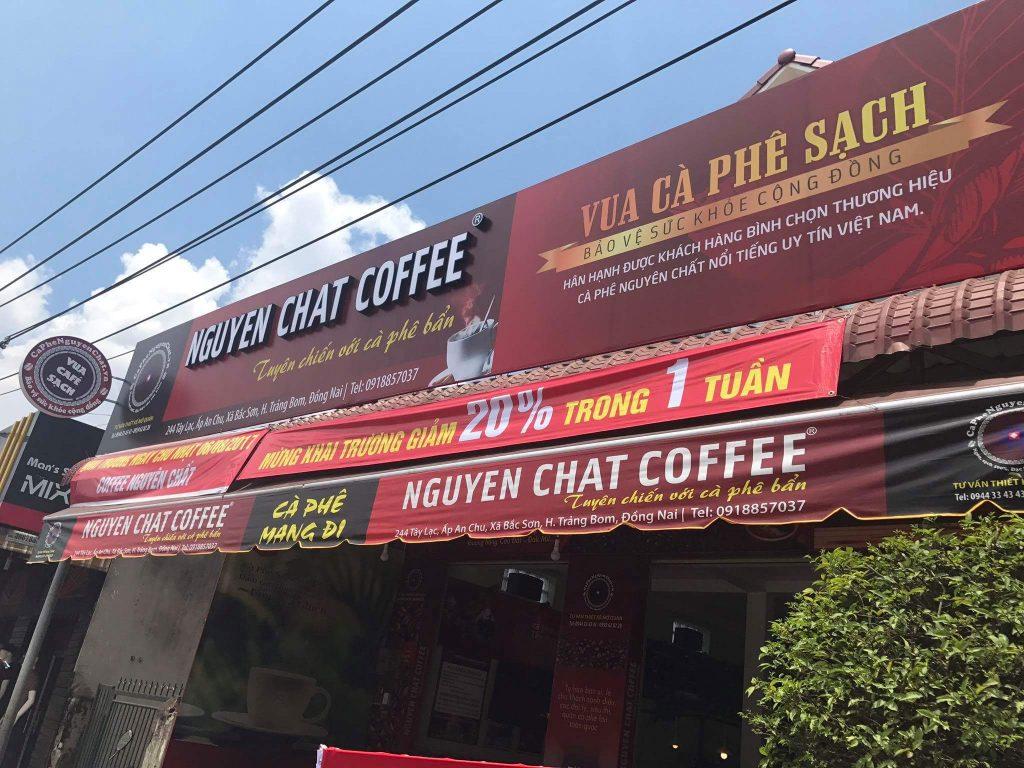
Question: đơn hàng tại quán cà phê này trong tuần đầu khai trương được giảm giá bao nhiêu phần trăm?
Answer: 20%